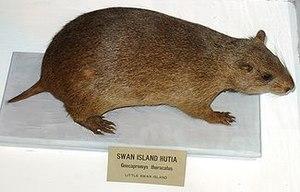
Le Hutia de Little Sawn Island ou Rat de Little Sawn Island est un rongeur de la famille des Capromyidés. Endemique de la Petite île Swan, au Honduras, cette espèce est considérée comme éteinte par l'UICN.